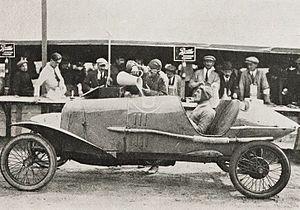
André Lombard sur Salmson, futur vainqueur du Grand Prix de l'U.M.F. Cyclecars 1921 - Le Sport Universel Illustré du 23 septembre 1921, p. 1098
Le Grand Prix automobile de l'U.M.F. est un Grand Prix pour Formula Libre organisé à deux reprises, au milieu des années 1930 sur l'Autodrome de Linas-Montlhéry par l'Union Motocycliste de France.
La Société des Moteurs Salmson a été de 1913 à 1962 un des grands constructeurs aéronautiques et automobiles français aux côtés d'Hispano-Suiza, d'Avions Voisin, de Renault ou de Lorraine-Dietrich.